Second Chechen War

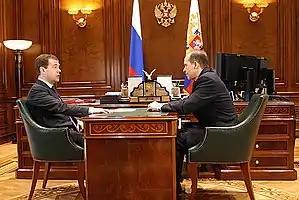
Dmitry Medvedev meets with Alexander Bortnikov on 27 March 2009 to discuss the ending of counter-terrorism operations in Chechnya.

This trend ultimately resulted in the October 2007 declaration of the Caucasus Emirate by Doku Umarov where he also urged for a global Jihad, and the political schism between the moderates and the radical Islamists fighting in Chechnya and the neighbouring regions with ties in the Middle East. Some commanders, still fighting along with Doku Umarov, like Anzor Astemirov, publicly denounced the idea of a global Jihad, but keep fighting for the independence of Caucasus states.